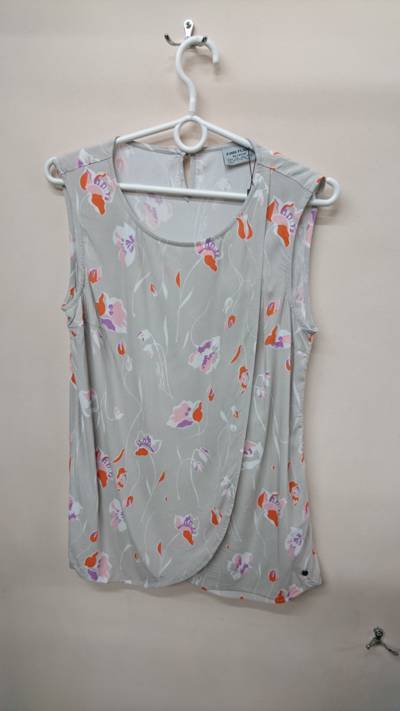
Waste category: clothes